Lou Antonelli

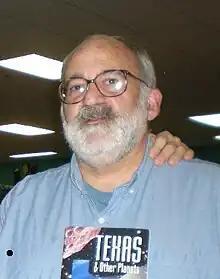
Antonelli in 2010

Louis Sergio Antonelli (January 6, 1957 – October 6, 2021) was an American speculative fiction author who wrote primarily alternate history, secret history, science fiction, and fantasy. He resided in Clarksville, Texas. Antonelli's stories have been published in print publications based in the United States, the United Kingdom, Australia, and Canada, as well as e-zines based in India and Portugal.